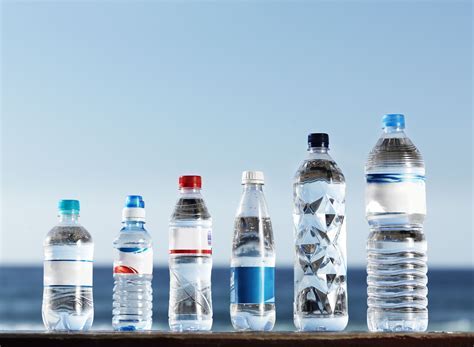
Label: plastic